Green Hill High School

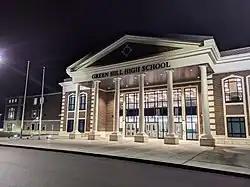
Main entrance of Green Hill High School, facing N. Greenhill Rd.

Green Hill High School (GHHS) is a public high school in Mt. Juliet, Tennessee. It is one of the largest public schools in Wilson County and is part of the Wilson County School District.